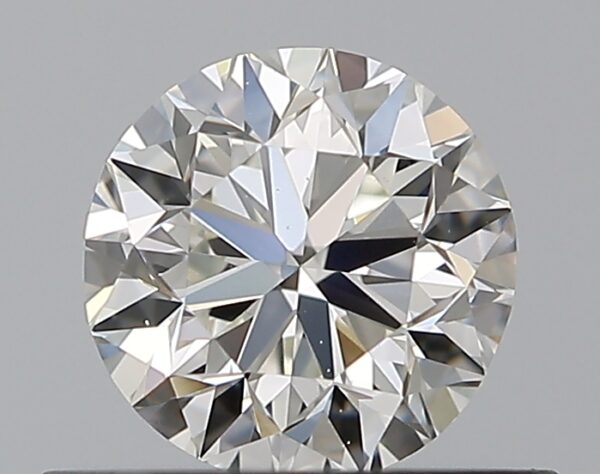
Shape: round
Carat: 0.5
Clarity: VS2
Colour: H
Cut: VG
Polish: EX
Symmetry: VG
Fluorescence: F
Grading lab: GIA
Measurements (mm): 4.92 x 4.98 x 3.2